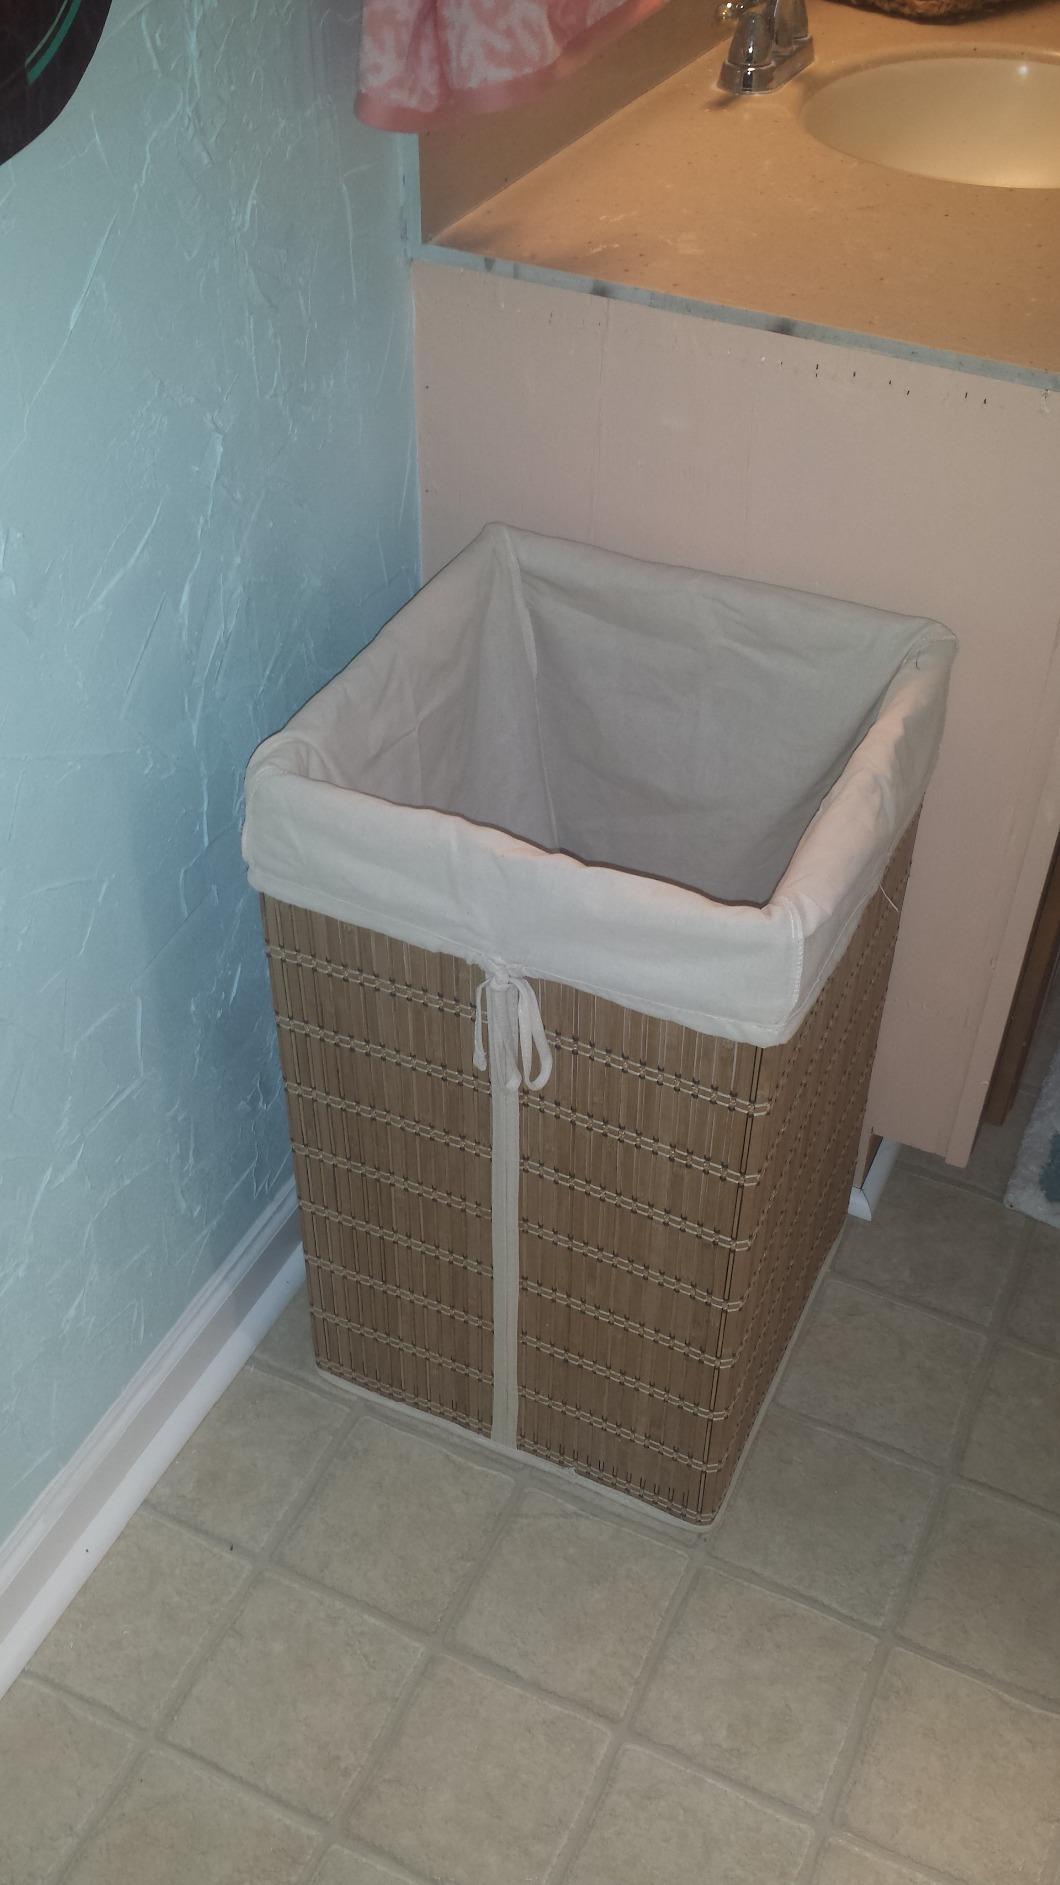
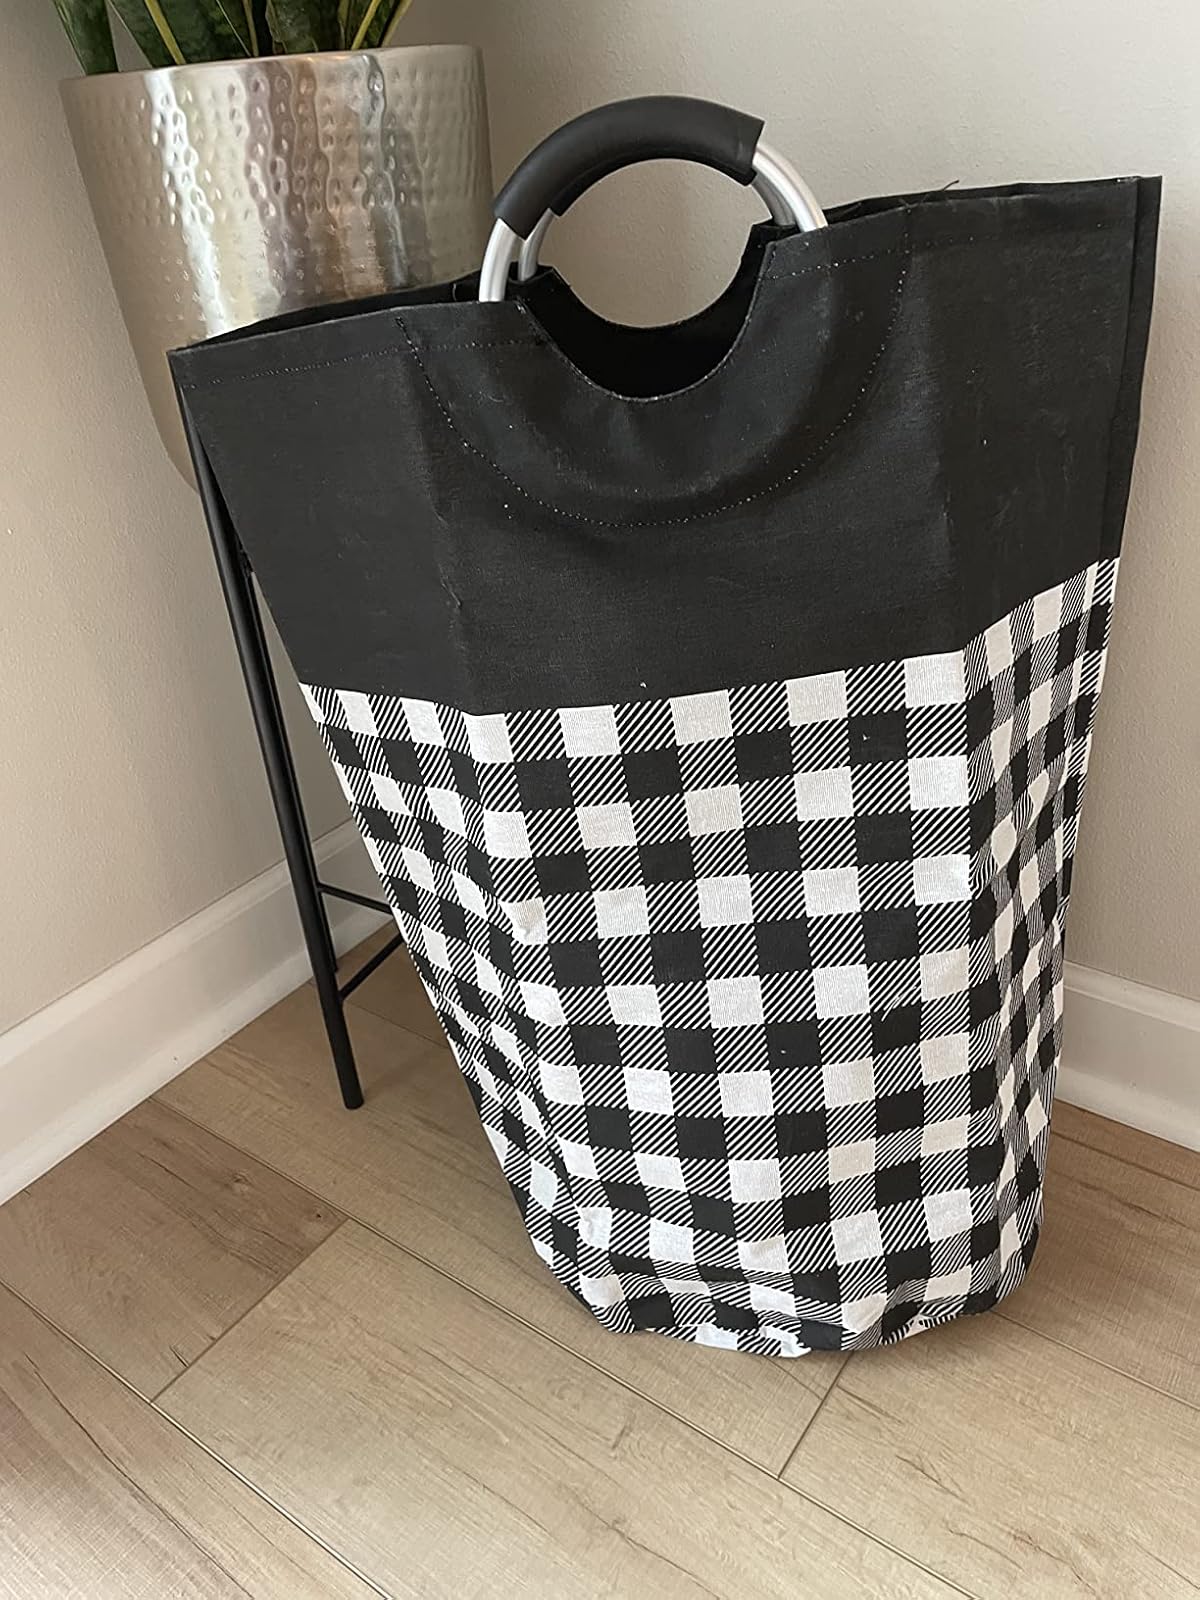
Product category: items_hamper
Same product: no